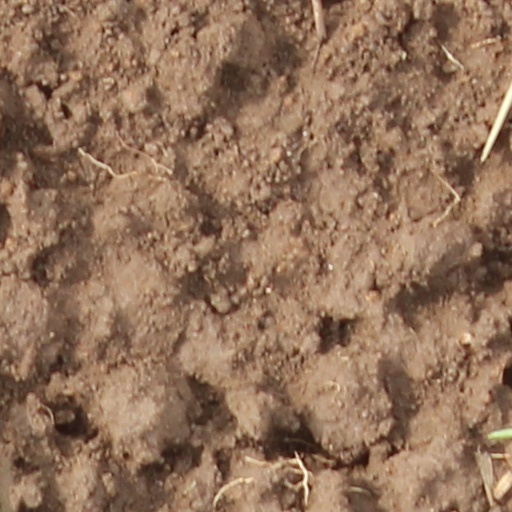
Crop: wheat